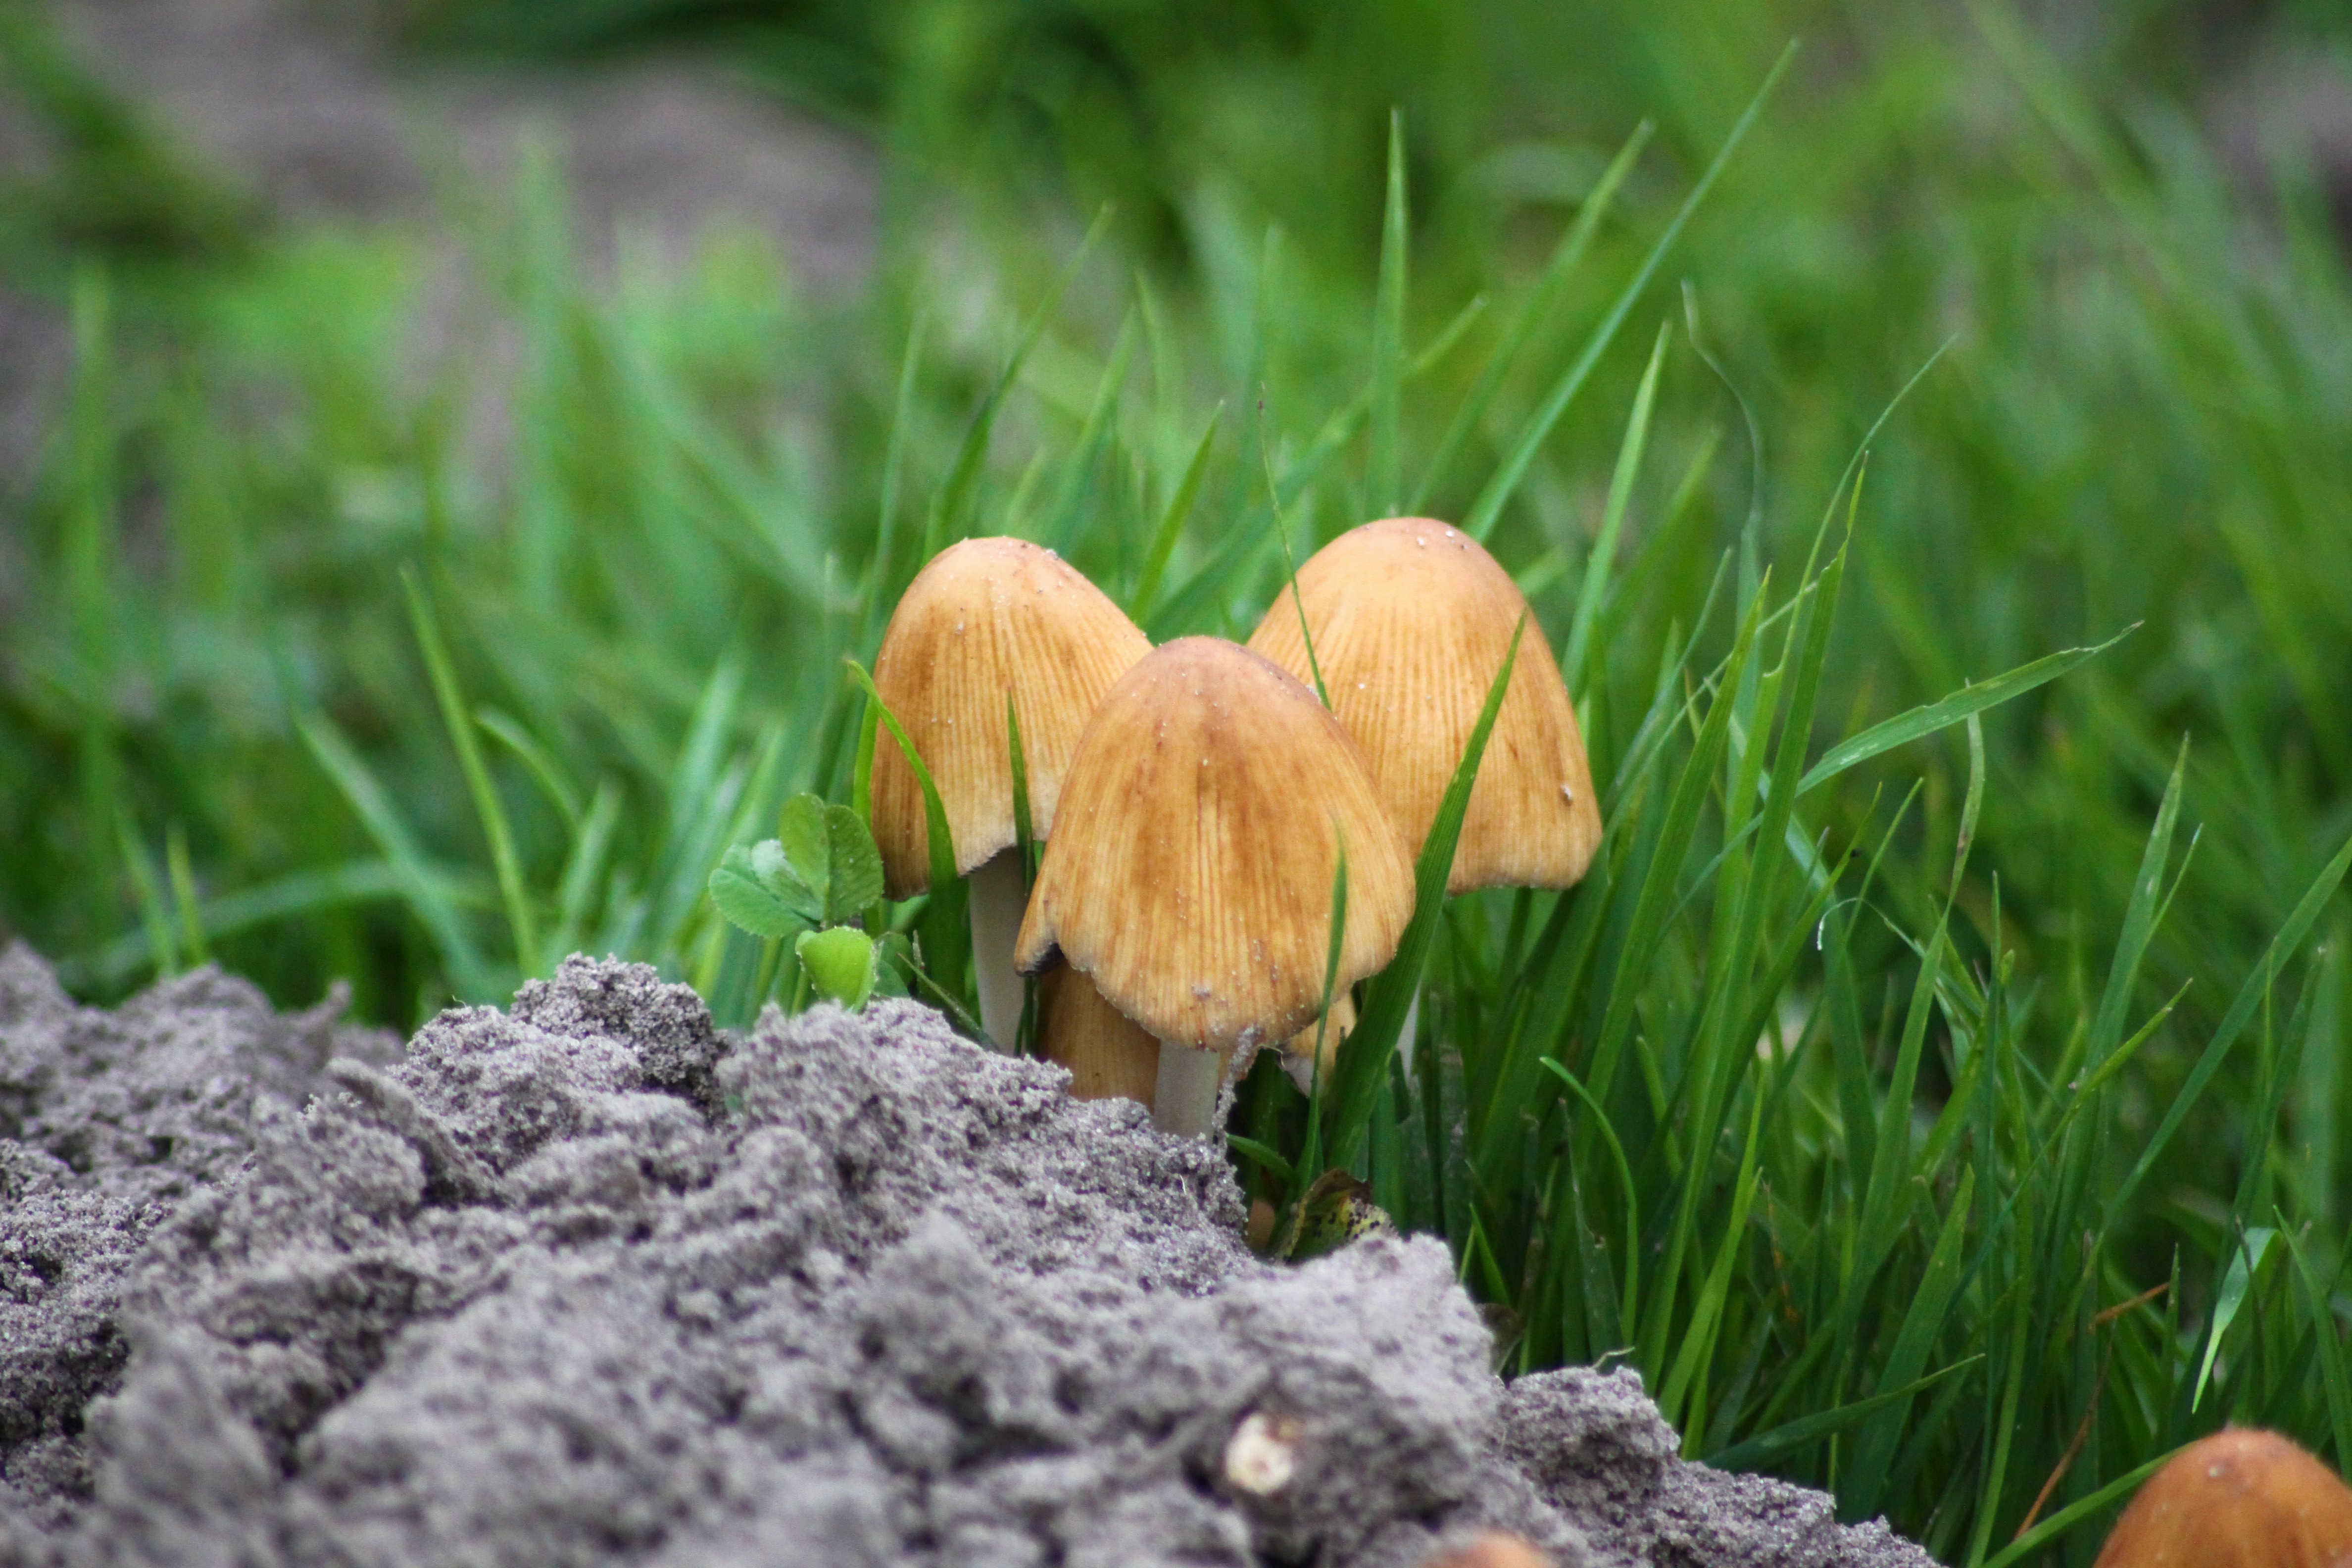
nature, forest, grass, meadow, leaf, flower, green, autumn, soil, mushroom, flora, fauna, close up, fungus, mushrooms, woodland, bolete, macro photography, edible mushroom, medicinal mushroom, agaricaceae, penny bun